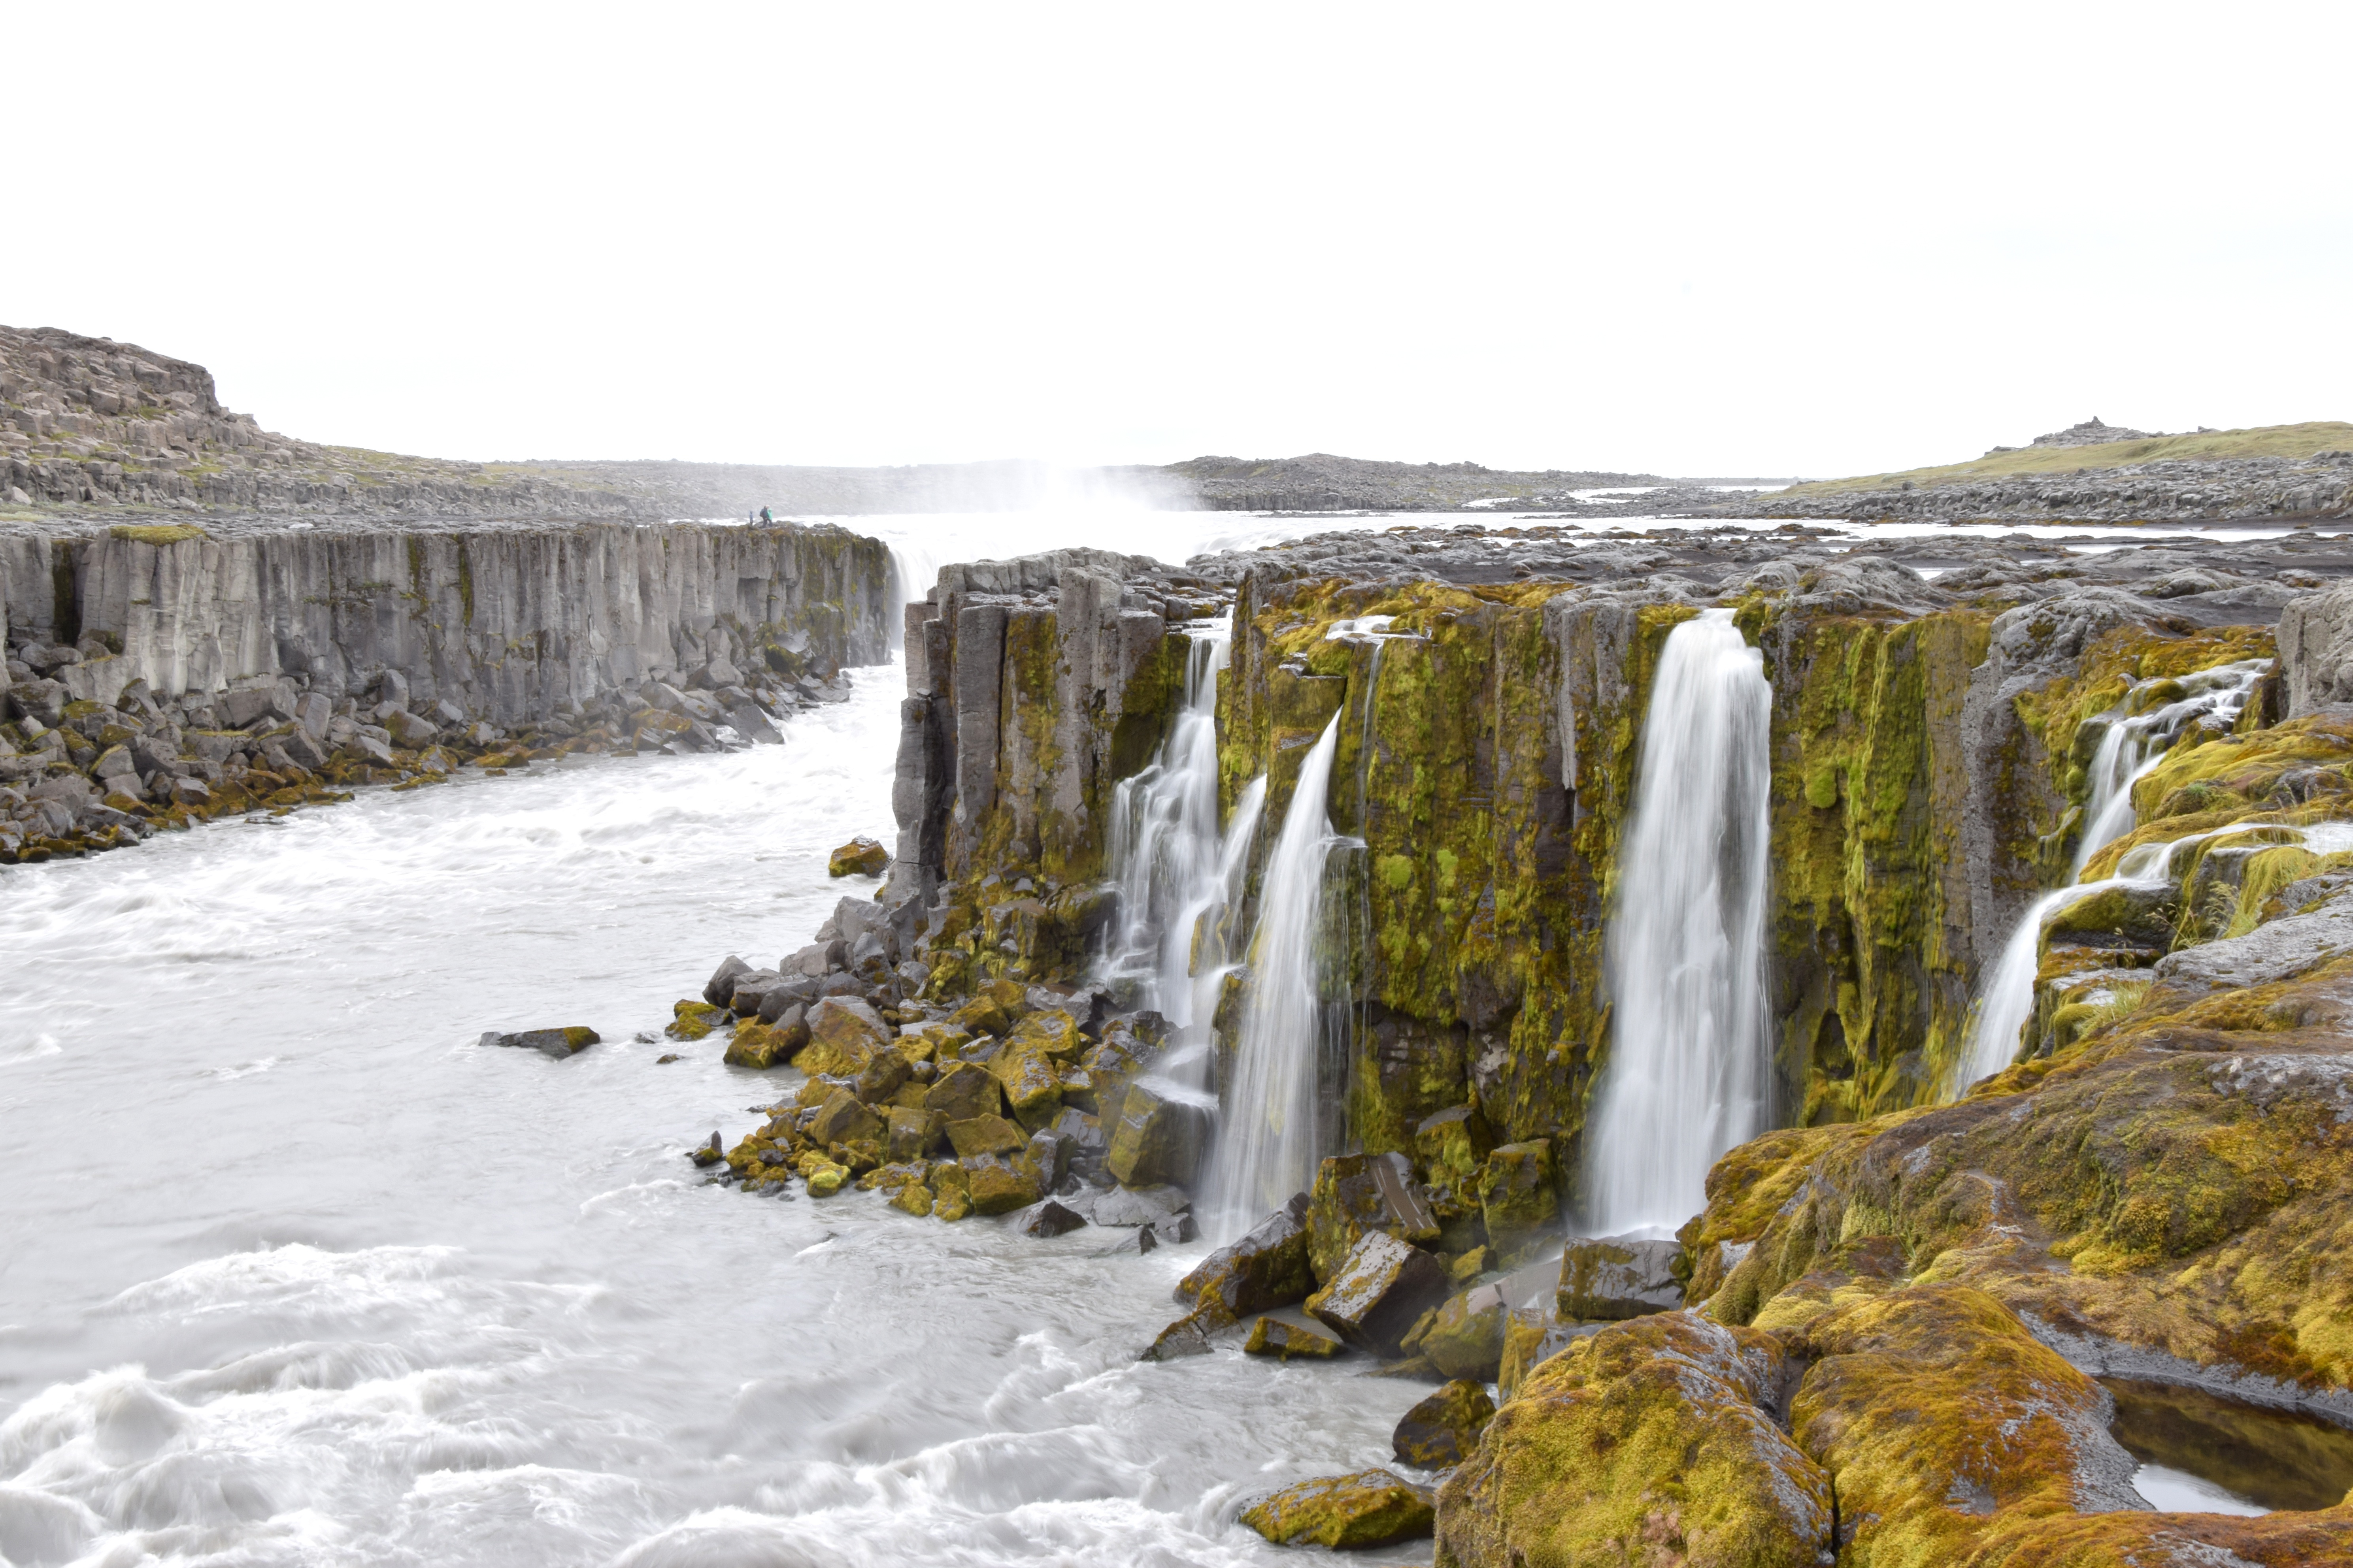
coast, water, rock, waterfall, formation, cliff, stream, rapid, terrain, body of water, water feature